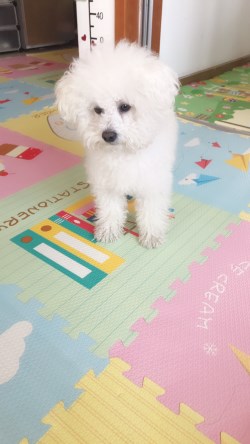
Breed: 7449-n000128-teddy